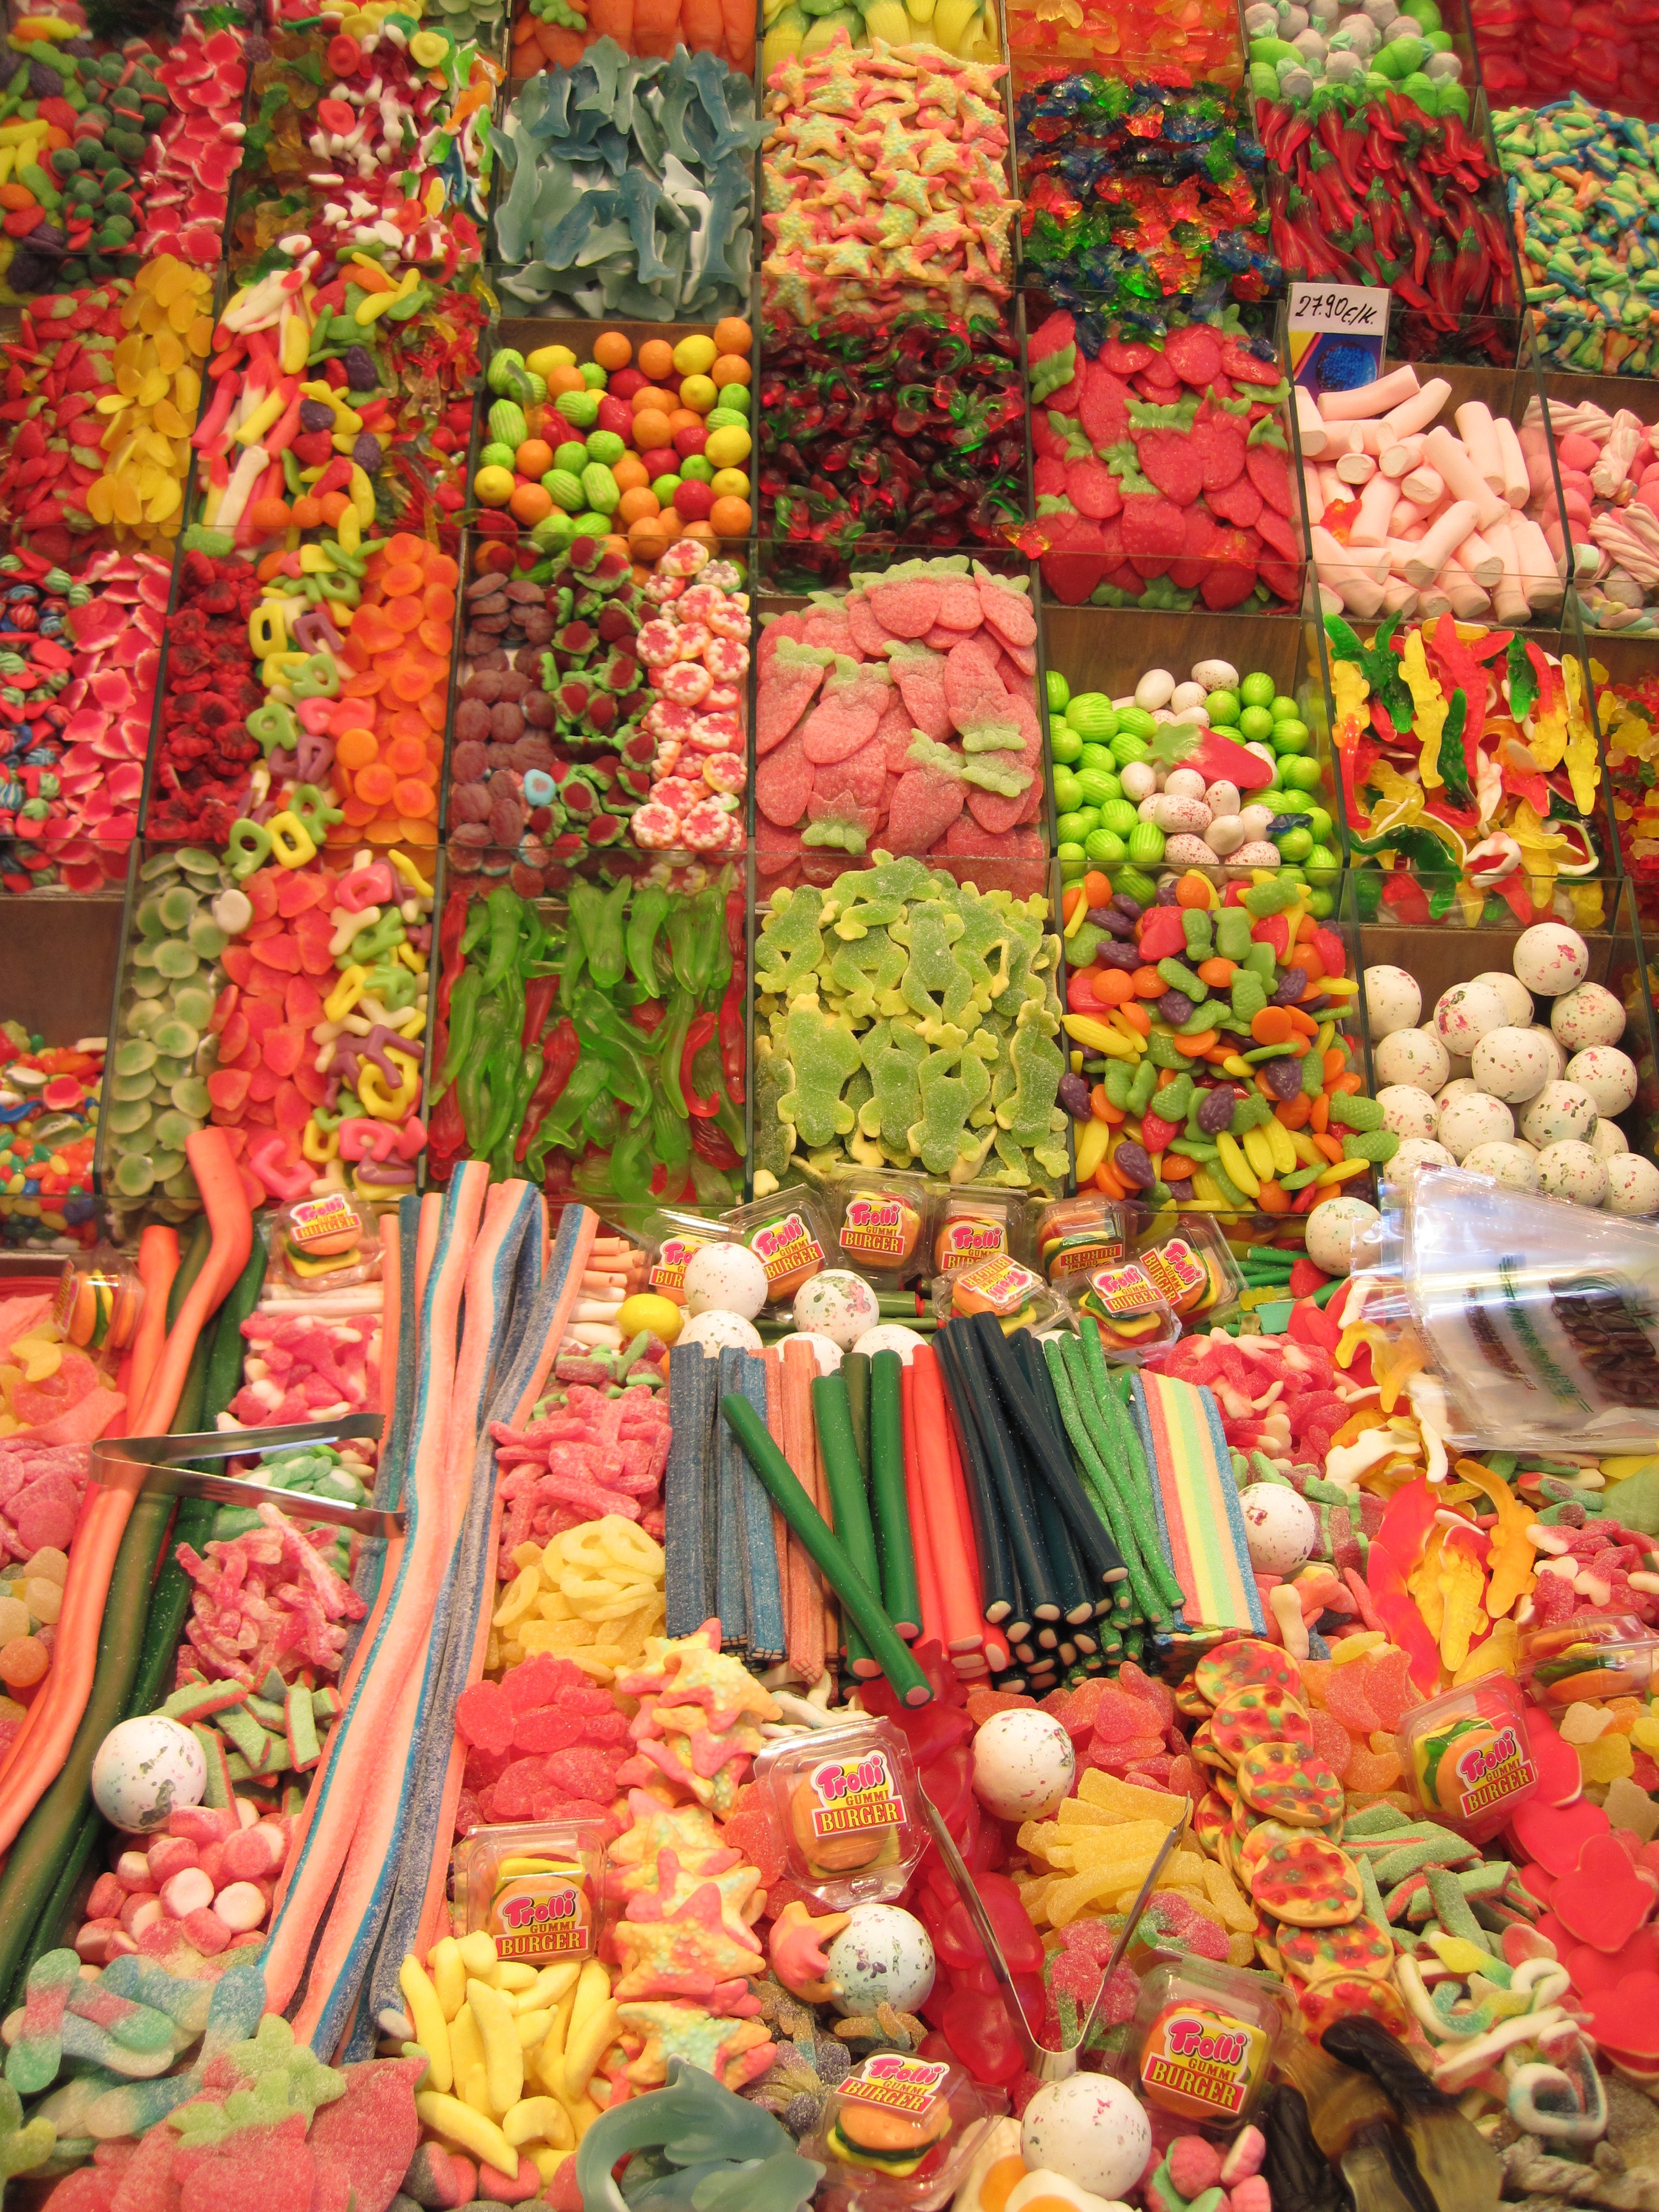
sweet, flower, city, orange, food, green, red, vendor, produce, autumn, bazaar, market, marketplace, colorful, yellow, pink, chocolate, public space, lollipop, sugar, sweets, tasty, candy, confection, floristry, retail, confectionery, unhealthy, bonbon, floral design, human settlement, flower arranging, greengrocer